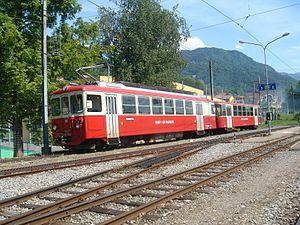
La compagnie des chemins de fer électriques veveysans a construit et exploité un réseau de chemins de fer à voie métrique dans la région de Vevey, dans le canton de Vaud en Suisse, entre 1902 et 2001.
Les Transports Montreux-Vevey-Riviera sont une entreprise ferroviaire suisse née en 1992 de la fusion du Montreux-Glion-Rochers de Naye et du funiculaire Territet – Glion, d'autres chemins de fer l'ont rejointe en 2001 :